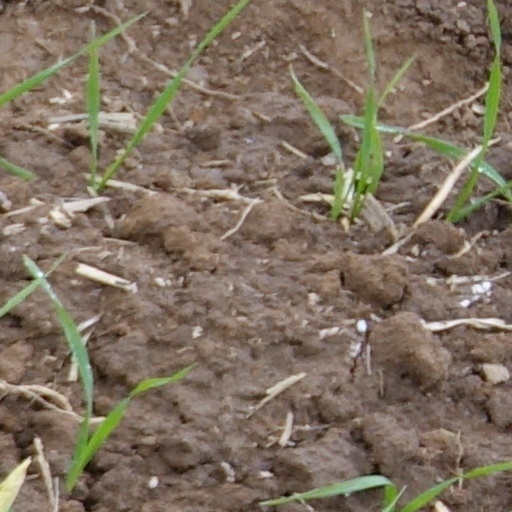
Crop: wheat